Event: Nepal Earthquake
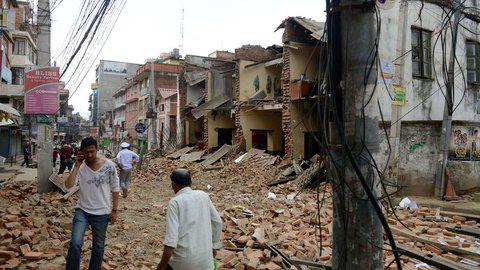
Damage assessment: damage